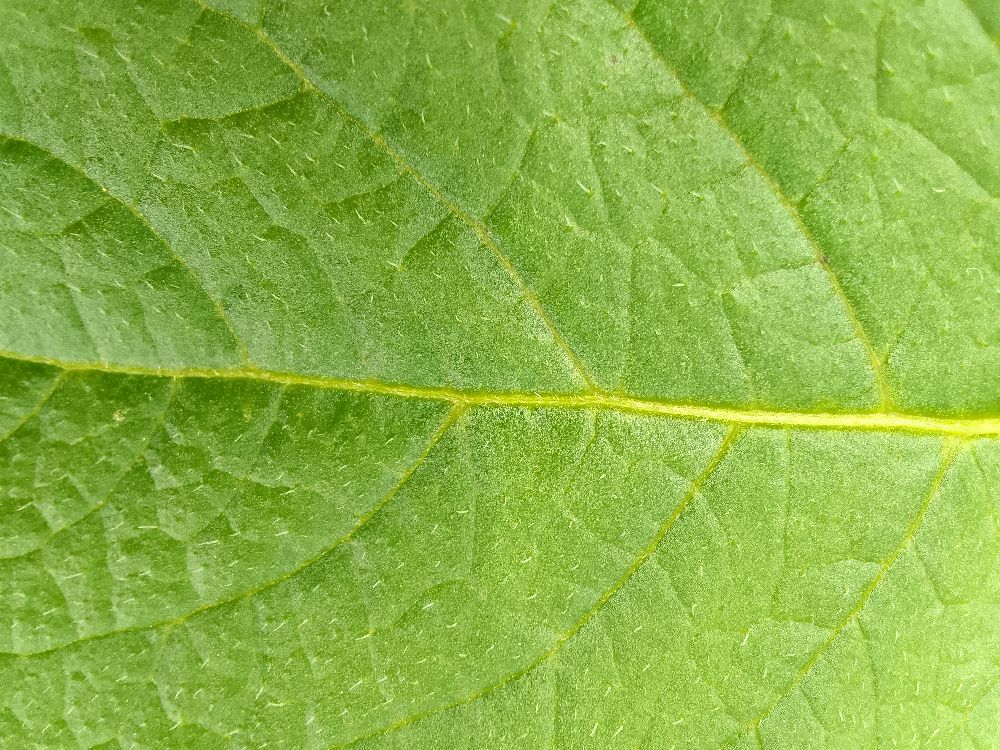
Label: Healthy